Tuberculosis

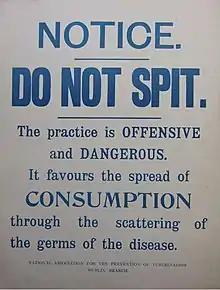
A tuberculosis public health campaign in Ireland, 1905

The Mantoux tuberculin skin test is often used to screen people at high risk for TB such as health workers or close contacts of TB patients, who may not display symptoms of infection. In the Mantoux test, a small quantity of tuberculin antigen is injected intradermally on the forearm. The result of the test is read after 48 to 72 hours. A person who has been exposed to the bacteria would be expected to mount an immune response; the reaction is read by measuring the diameter of the raised area. Vaccination with Bacille Calmette-Guerin (BCG) may result in a false-positive result. Several factors may lead to false negatives; these include HIV infection, some viral illnesses, and overwhelming TB disease.